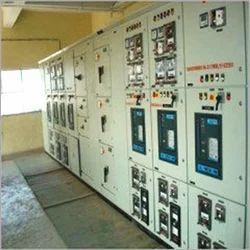
Label: Electrical_Panel_Commissioning_Services